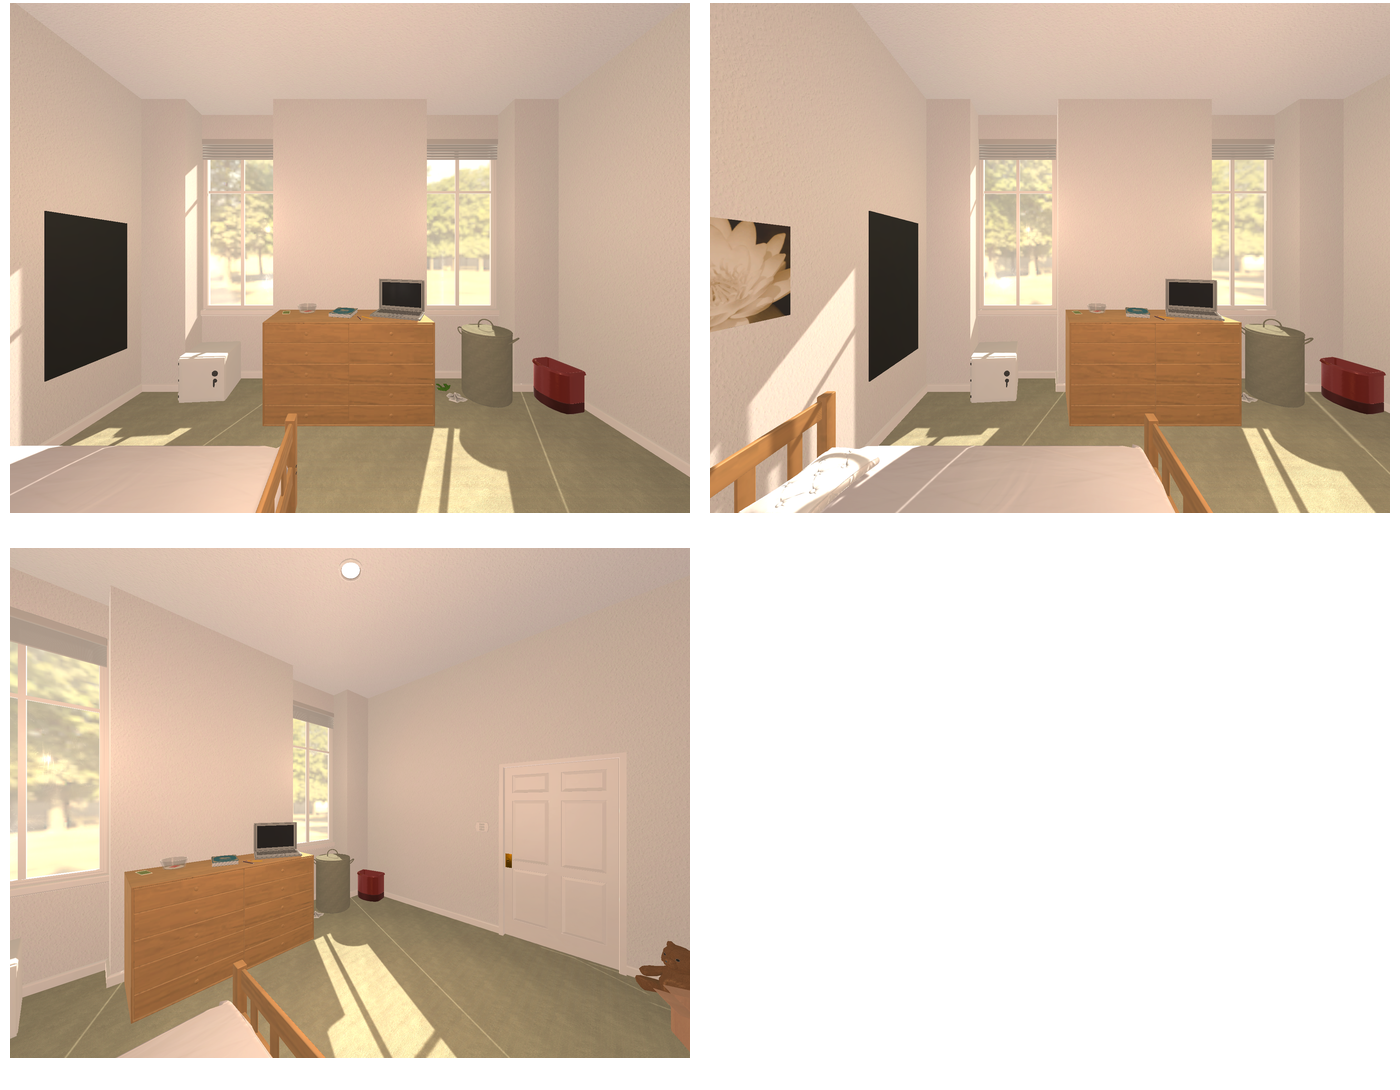Task instruction: Open the dresser drawer.
Answer: {"task_instruction": "Open the dresser drawer.", "nodes": ["handle1", "handle2", "handle3", "handle4", "handle5", "handle6", "handle7", "handle8", "handle9", "handle10", "dresser"], "edges": [{"functional_relationship": "openorclose", "object1": "handle1", "object2": "dresser", "spatial_relations": ["in_front_of", "higher_than", "left_of"], "is_touching": true}, {"functional_relationship": "openorclose", "object1": "handle2", "object2": "dresser", "spatial_relations": ["in_front_of", "higher_than", "left_of"], "is_touching": true}, {"functional_relationship": "openorclose", "object1": "handle3", "object2": "dresser", "spatial_relations": ["in_front_of", "left_of", "close"], "is_touching": true}, {"functional_relationship": "openorclose", "object1": "handle4", "object2": "dresser", "spatial_relations": ["in_front_of", "left_of", "lower_than"], "is_touching": true}, {"functional_relationship": "openorclose", "object1": "handle5", "object2": "dresser", "spatial_relations": ["in_front_of", "left_of", "lower_than"], "is_touching": true}, {"functional_relationship": "openorclose", "object1": "handle6", "object2": "dresser", "spatial_relations": ["in_front_of", "higher_than", "right_of"], "is_touching": true}, {"functional_relationship": "openorclose", "object1": "handle7", "object2": "dresser", "spatial_relations": ["in_front_of", "higher_than", "right_of"], "is_touching": true}, {"functional_relationship": "openorclose", "object1": "handle8", "object2": "dresser", "spatial_relations": ["in_front_of", "close", "right_of"], "is_touching": true}, {"functional_relationship": "openorclose", "object1": "handle9", "object2": "dresser", "spatial_relations": ["in_front_of", "lower_than", "right_of"], "is_touching": true}, {"functional_relationship": "openorclose", "object1": "handle10", "object2": "dresser", "spatial_relations": ["in_front_of", "lower_than", "right_of"], "is_touching": true}], "action_type": "pull", "function_type": "open_close_control"}